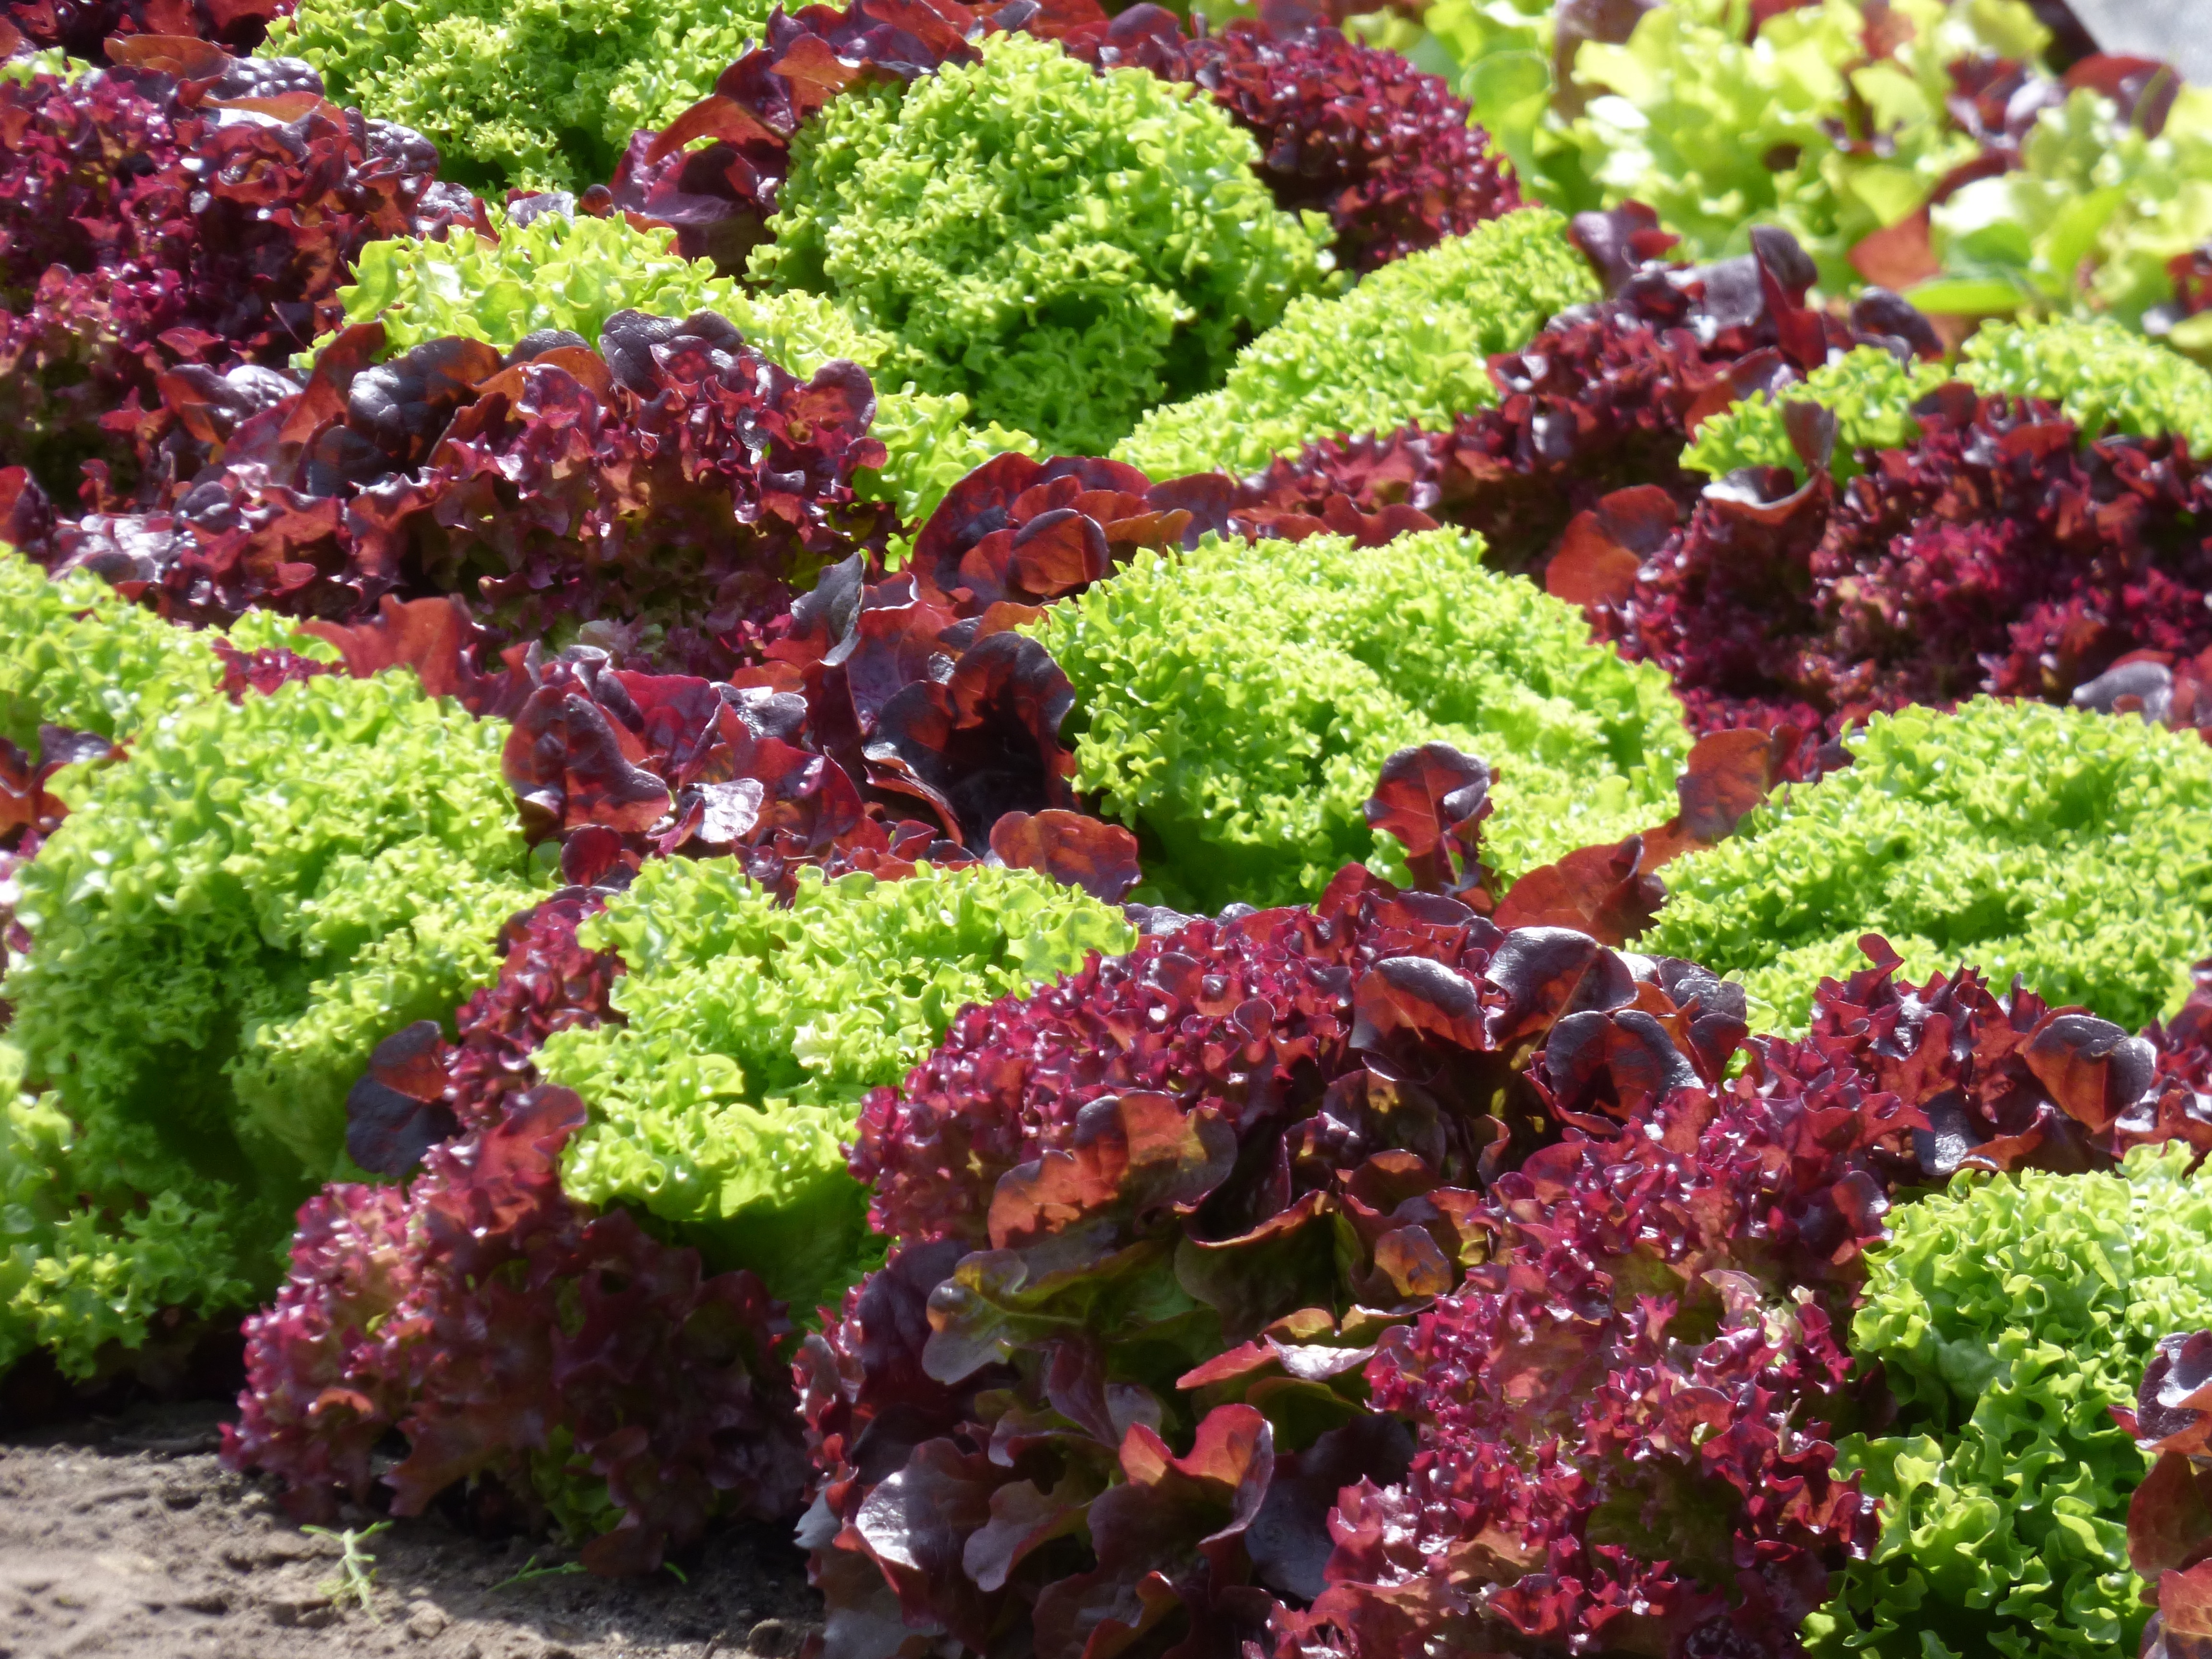
plant, flower, food, produce, vegetable, healthy, lettuce, shrub, flowering plant, red lettuce, kitchen garden, green lettuce, self cultivation, annual plant, land plant, leaf vegetable